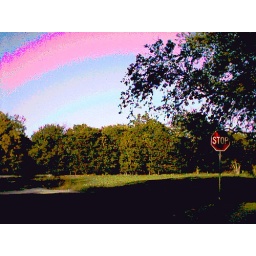
Stop sign in front of house